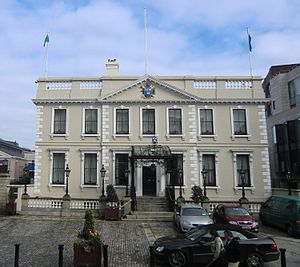
Mansion House
Facaden på Mansion House.
Mansion House er en bygning i Dawson Street i Dublin, der siden 1715 har været overborgmesteren af Dublins officielle residens.